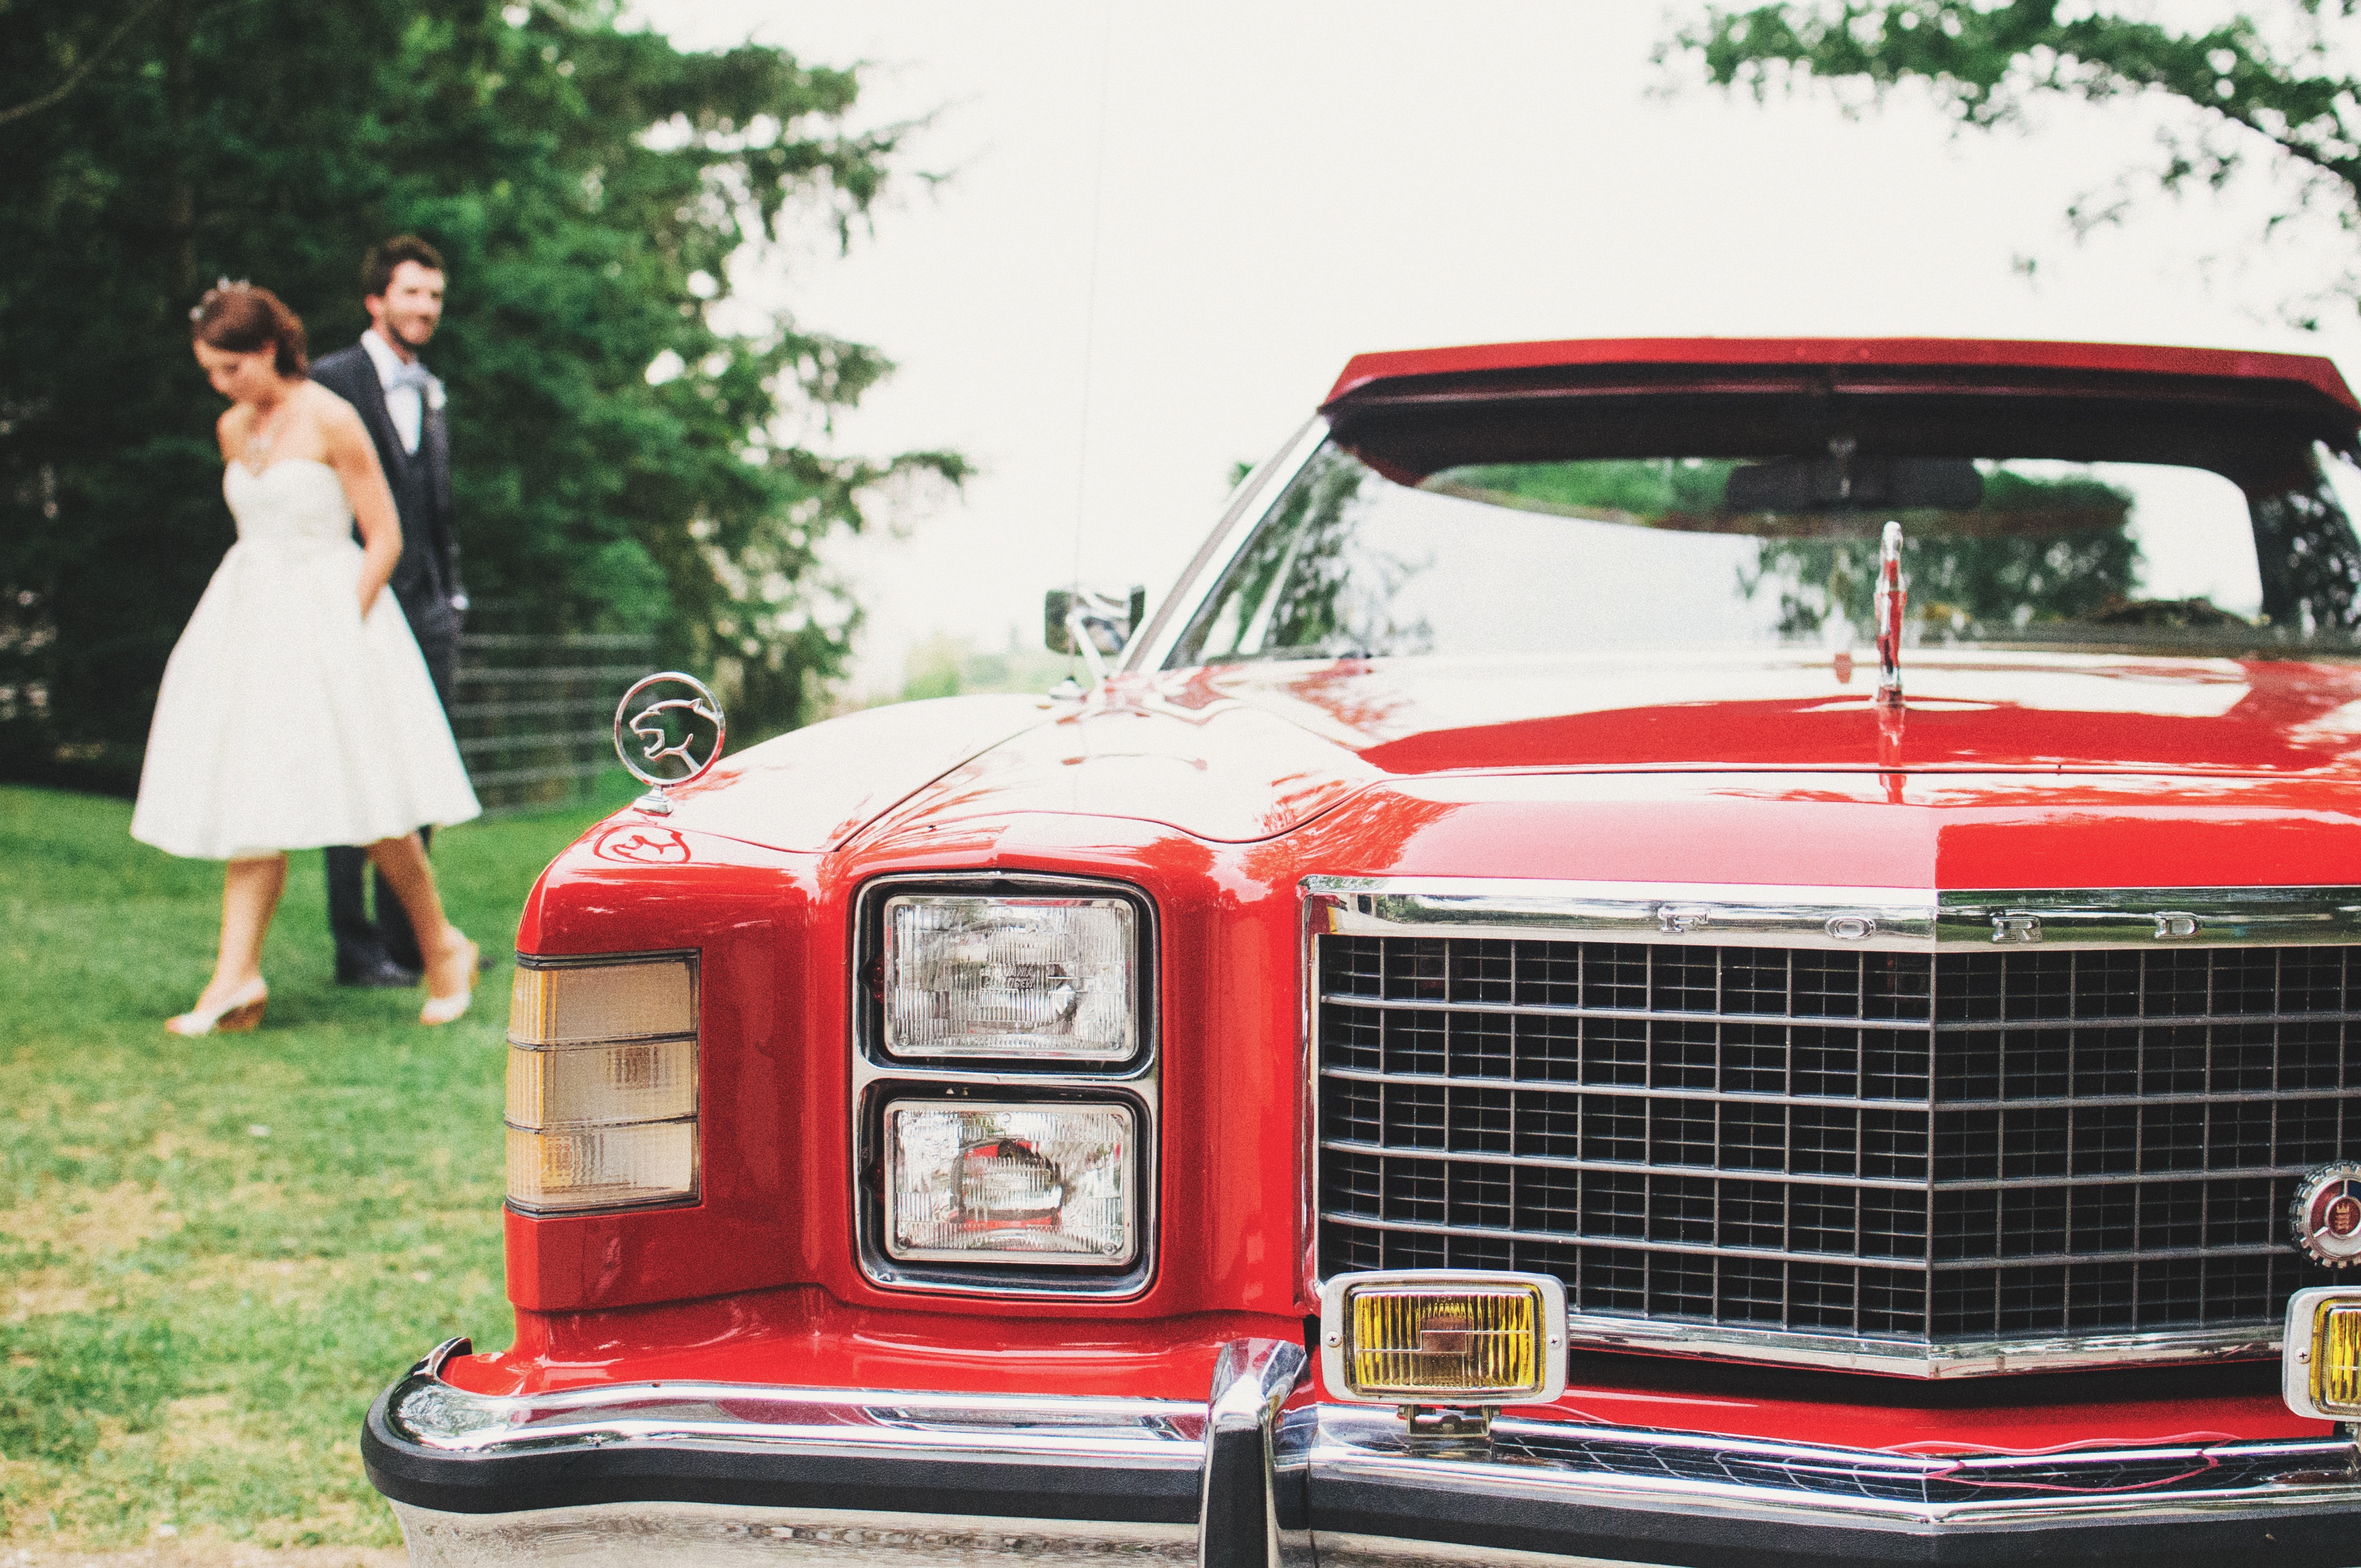
car, vehicle, couple, wedding, bride, groom, motor vehicle, vintage car, antique car, land vehicle, automobile make, automotive exterior, luxury vehicle